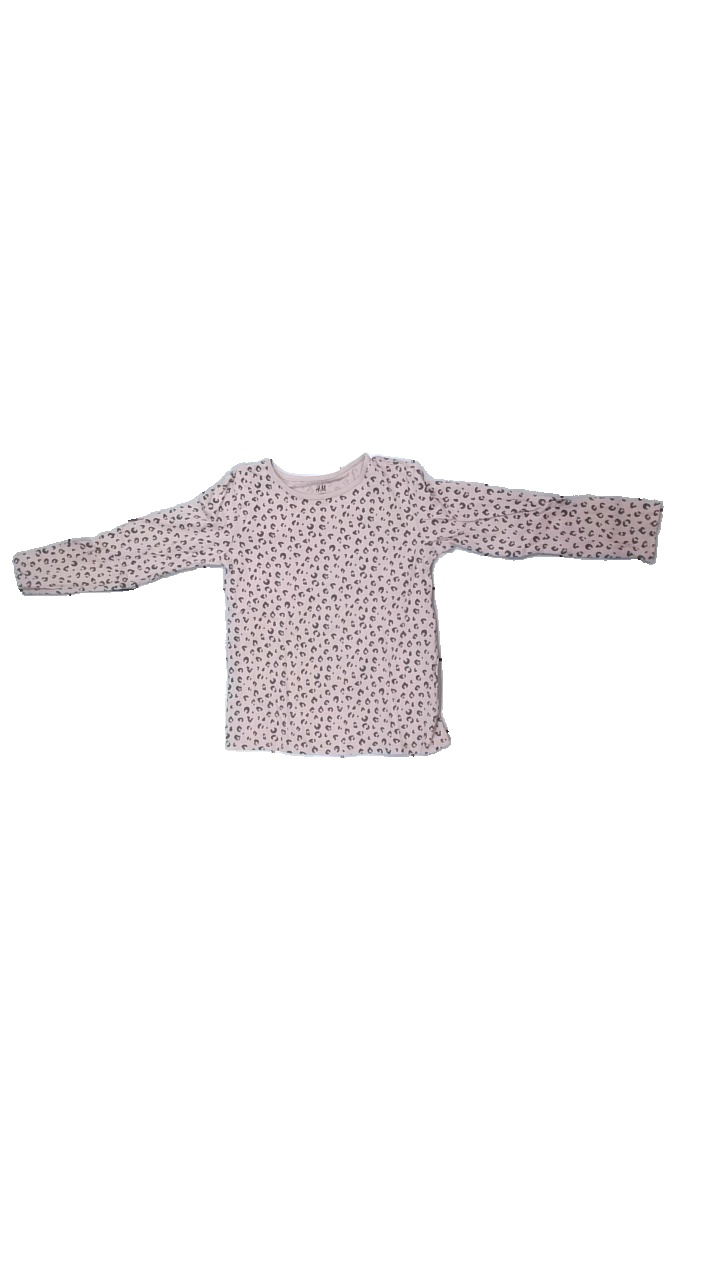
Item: Top (Children)
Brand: H&m
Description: top med tryck
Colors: Pink, Grey
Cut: C-collar
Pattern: Animal print
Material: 100% bomull
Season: All
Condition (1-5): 4
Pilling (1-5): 5
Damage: liten smuts fläck
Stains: Minor
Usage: Reuse
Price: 50-100